Juvenes Translatores

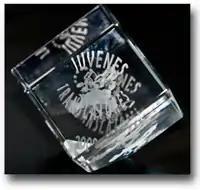
Trophy for European Commission translation contest: Juvenes Translatores.

If too many schools apply from a particular country, the Commission uses a random selection method to choose between them. DGT translators evaluate the translations and select one winner per country. All 27 winners are invited to Brussels to receive their prize and attend the award ceremony.